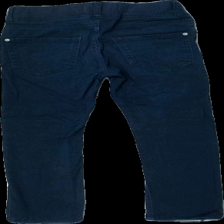
View: back
Type: Trousers
Category: Children
Brand: Lindex
Colors: Blue
Material: 100% bomull
Cut: Tight
Size: 122
Season: All
Stains: Minor
Damage: smutsigt
Damage location: middle right
Damage 2: smutsigt
Damage 2 location: middle left
Damage 3: nopprigt/luddigt
Damage 3 location: top center
Price range: <50
Recommended usage: Export
Description: byxor